Ronald Triner

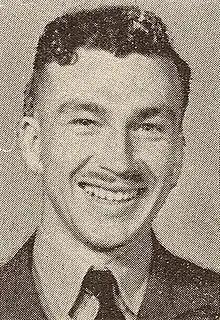
Ronald Triner

Ronald Stanley Triner (24 December 1917 – 6 May 1943) was a New Zealand road cyclist. He was killed in an air crash during World War II.